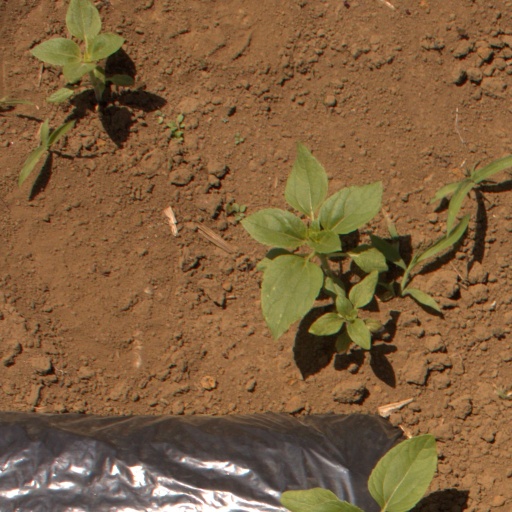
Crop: Jerusalem artichoke